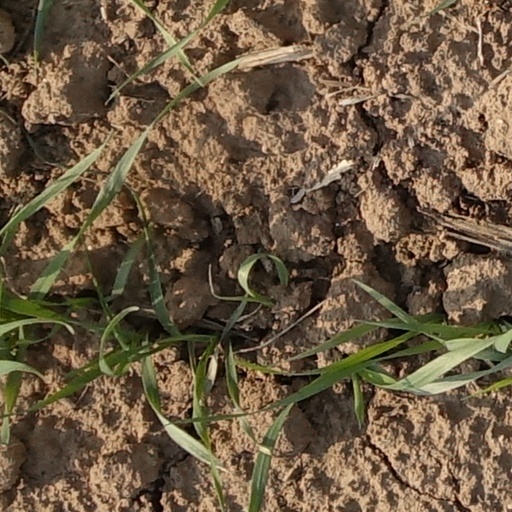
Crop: wheat